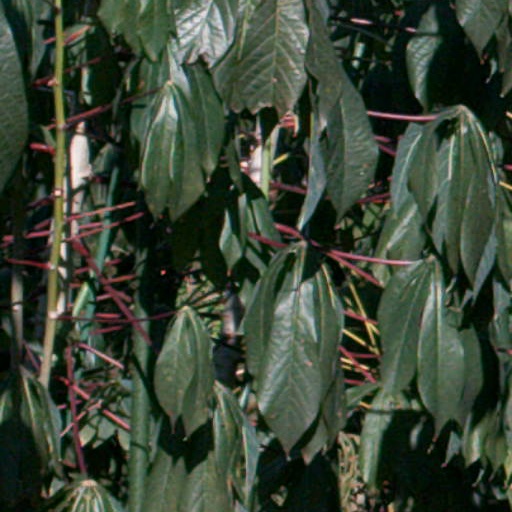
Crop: cassava